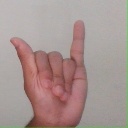
अक्षर: य